Theodore Jacobsen

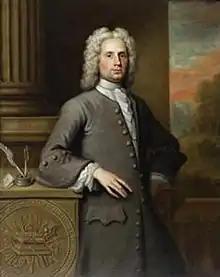
Theodore Jacobsen, 1736 portrait by William Verelst

Jacobsen was a merchant in Basinghall Street, London. He was the London-born son of Sir Jacob Jacobsen, a north German merchant, of a family closely involved with the Hanseatic League, and their London base, the Steelyard. From 1735 Jacobsen ran the family business there.